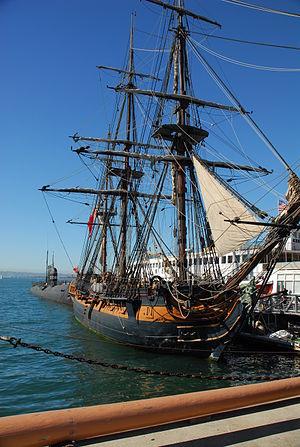
Les Aubreyades, aussi connues sous le nom de série Aubrey-Maturin est le nom d'une série de romans historiques et maritimes d'un total de 21 tomes rédigés par le romancier britannique Patrick O'Brian et originellement publiées entre 1969 et 2004.
Le HMS Surprise est un trois-mâts carré moderne construit à Lunenburg, dans la province canadienne de Nouvelle-Écosse.